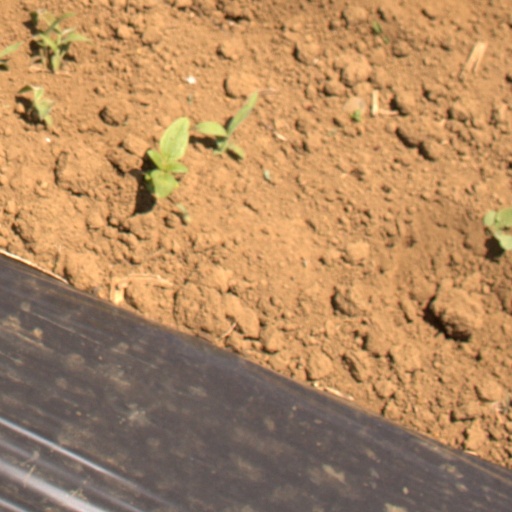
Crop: Jerusalem artichoke